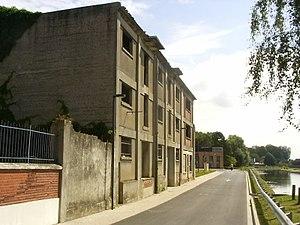
Ham est une commune française située dans le département de la Somme en région Hauts-de-France.